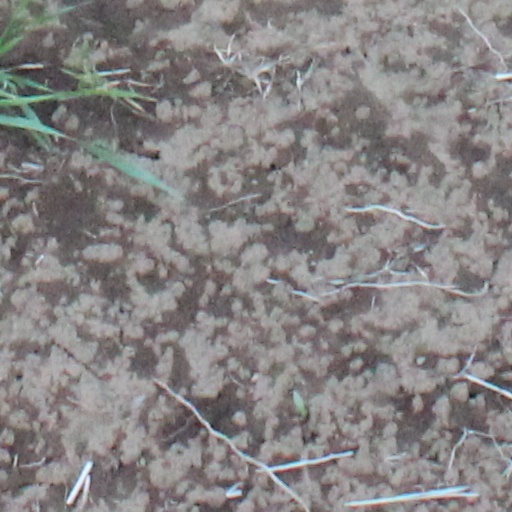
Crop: wheat